Andrew Lansley

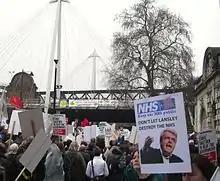
A poster critical of Lansley being carried during the 2011 anti-cuts protest in London.

Until December 2009, Lansley received £134 an hour from a firm of advertisers that represents clients such as Walkers Crisps, McDonald's, Unilever, Mars and Pizza Hut; "Private Eye" suggests a link between these activities and Lansley's desire to see a more lightly regulated food industry. The same publication suggested a similar link to a Department of Health report on red meat in which the only products listed in the report found to contain suitable amounts of red meat to merit a "Good" rating were a "McDonald's Big Mac", and a Peperami (manufactured by Unilever).